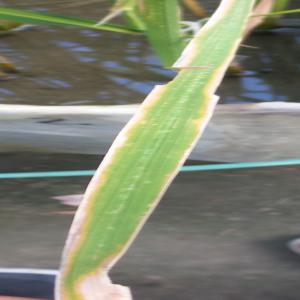
Disease: Bacterialblight